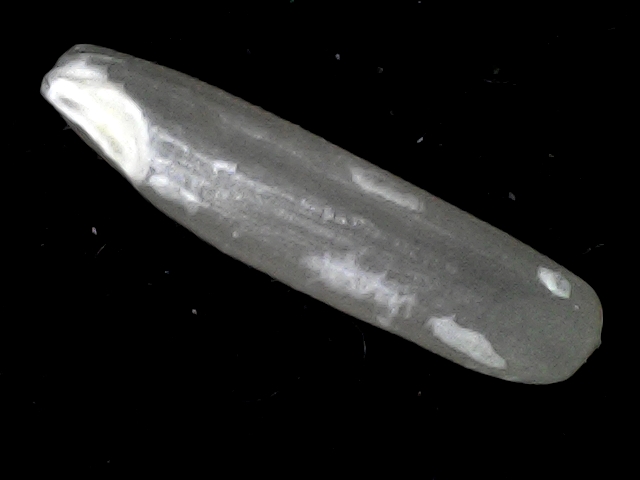
Rice variety: BD57